Patrick Dorehill

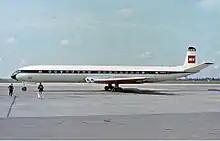
De Havilland Comet of the British European Airways

Dorehill's return to 44 Squadron coincided with Harris' Battle of Berlin. The "Big City", as Berlin was called by bomber crews, was a distant target. To reach it under the cover of darkness required the longer nights of winter. The campaign was commenced in November. Over the next three months Dorehill attacked some of the most heavily defended targets in Germany. He piloted seven trips to Berlin. On his way to Berlin in mid-April his aircraft was attacked by a German night fighter. The hydraulic system was knocked out. The aircraft suffered a large hole in its starboard wing, and there was damage to the rear of the fuselage. Nevertheless, Dorehill continued on to the target and delivered his bomb load. On his return to base Dorehill was forced to make a crash-landing. All his crew survived. Dorehill received a bar to his DFC for the raid, with the citation noting that his handling of the damaged aircraft had been "masterly". On 9 April Dorehill flew his 60th and final operation, a raid on Danzig. In September 1944, some four months after completing his second tour, Dorehill was awarded the DSO.